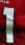
Number: 1